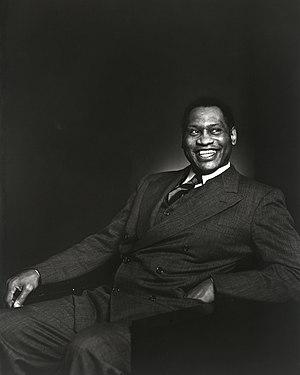
La School of Oriental and African Studies, souvent appelée simplement par son acronyme SOAS, est une école constituante de l'université de Londres spécialisée dans les arts, humanités, langues, cultures, droit et sciences sociales en relation avec l'Asie, l'Afrique et le Proche-Orient. La SOAS propose environ trois cents variations de Bachelor et plus de soixante-dix cours de master. Les doctorats sont aussi proposés dans toutes les facultés de l'établissement. Située au cœur de Londres, la SOAS est souvent présentée comme « le meilleur centre de recherche au monde concernant les matières en relation avec l'Asie, l'Afrique et le Moyen-Orient ».
Paul LeRoy Bustill Robeson est un acteur, athlète, chanteur et activiste des droits civiques afro-américain.